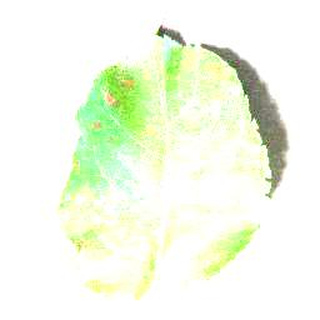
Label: apple_cedar_apple_rust